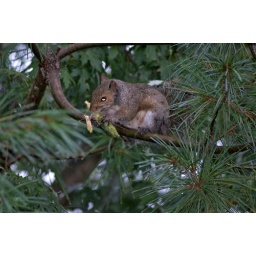
Eatting a fresh pine cone on our pine tree in Haverhill, MA